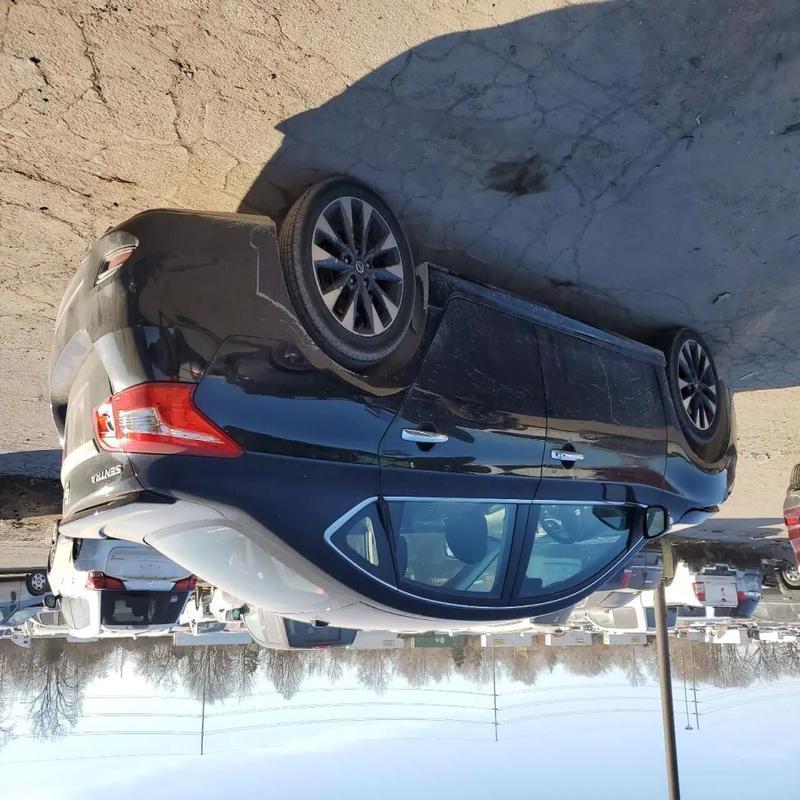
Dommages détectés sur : capot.
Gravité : mineur